Catching the Sun (film)

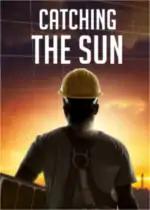

Catching the Sun is a 2015 documentary film on the growth of the solar power industry that premiered on Netflix in April, 2016. Directed by Shalini Kantayya, the film features portraits of diverse personalities and their roles in the transition to solar power. Unemployed workers in Richmond, California, businessmen in China, Tea Party activists, and a would-be White House adviser are all featured in the film. The film debunks a false dilemma that clean energy requires sacrificing economic prosperity.